Georgian society in Jane Austen's novels

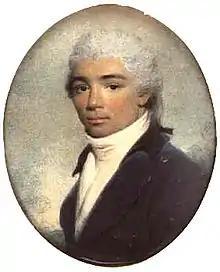
A gentleman in a blue coat, with powdered hair, and wearing a Wellington tie (around 1800).

The concept of gentleman in England is more flexible than that of nobleman in France. A gentleman is distinguished by his personal qualities as much as by his status as a member of the landed gentry. He does not need to be of noble lineage, like his French counterpart the "gentilhomme", or to have a noble name. As the successor to the franklin, the free landed proprietor, who occupied the lowest rank of the nobility in the Middle Ages, the simple gentleman therefore comes after the Esquire (title derived from Squire, the chief landed proprietor in a district), who in turn is inferior, in ascending order of precedence, to the Knight, the Baronet, the Baron, the Viscount, the Earl, the Marquess, and finally to the Duke. Only the titles of Baron or higher belong to the peerage, to which simple knights or baronets do not therefore belong.